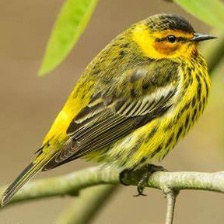
Species: CAPE MAY WARBLER
Scientific name: SETOPHAGA TIGRINA